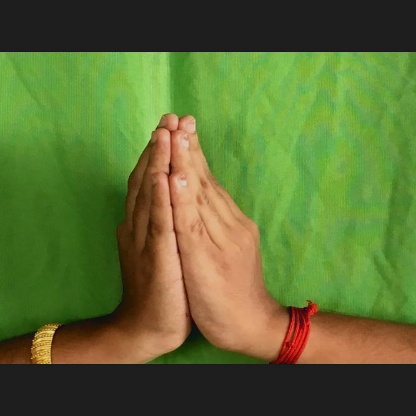
Mudra: Anjali